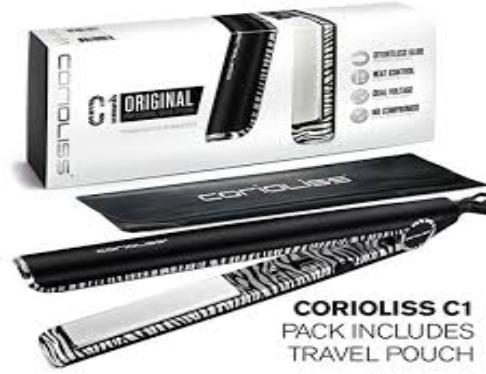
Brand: corioliss
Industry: Necessities